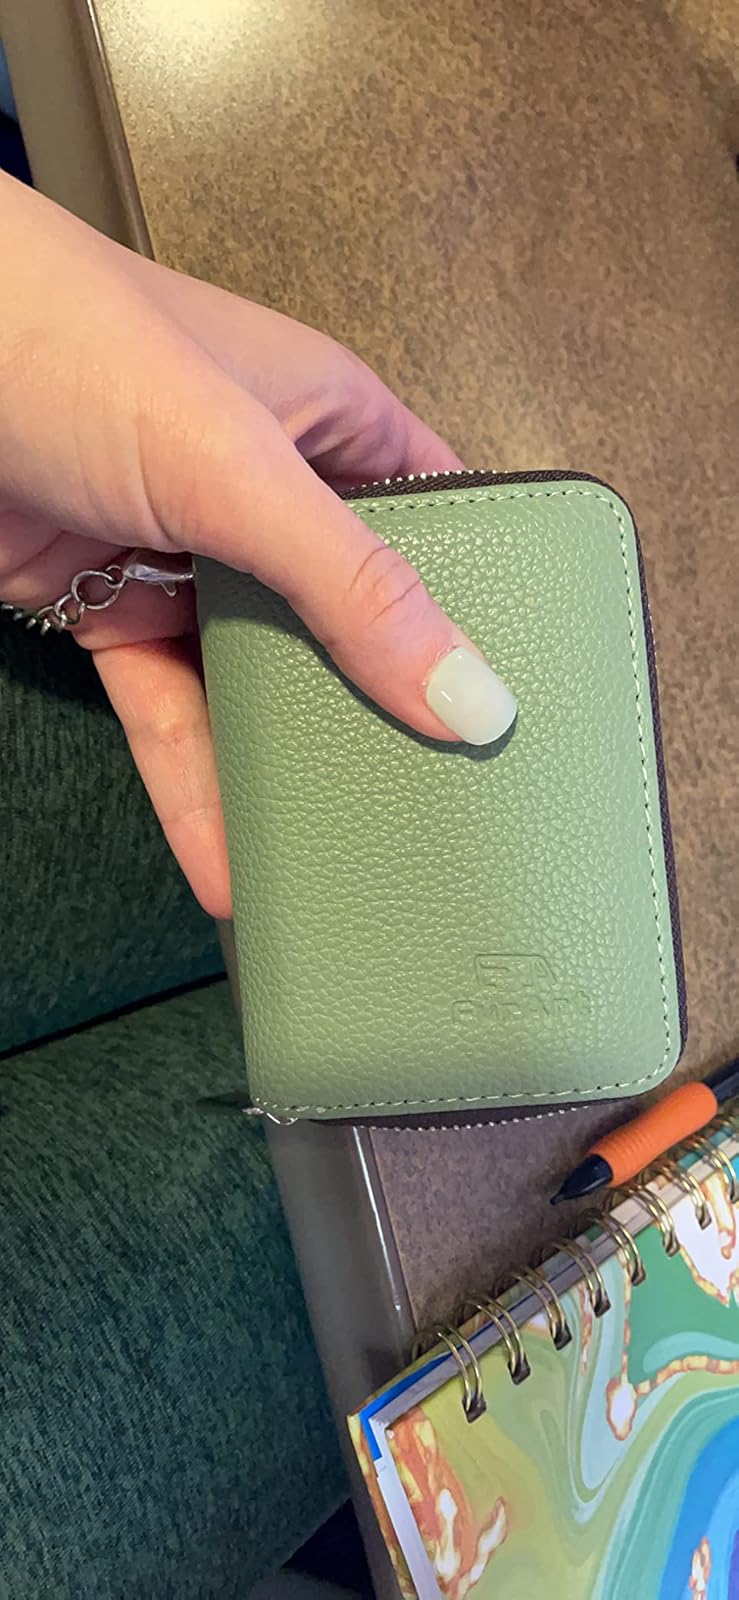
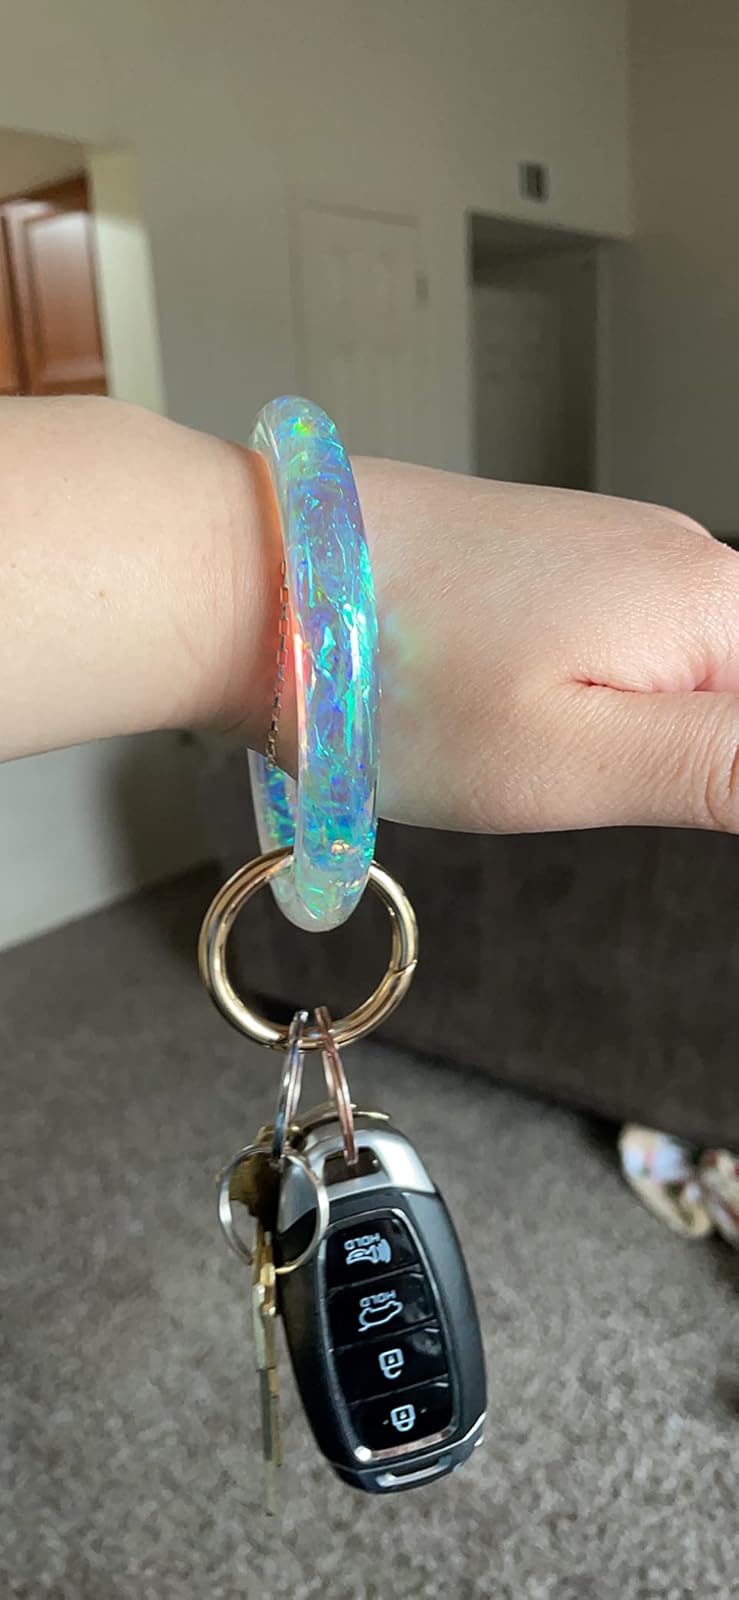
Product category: accessories_keychain
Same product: no